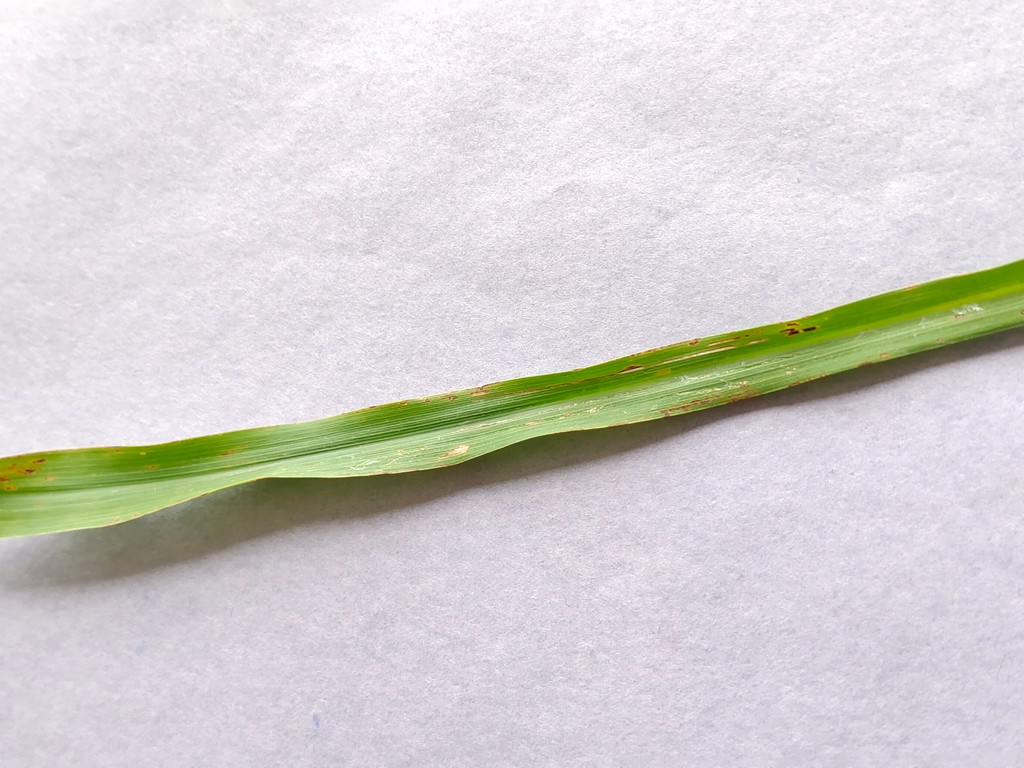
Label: Unhealthy